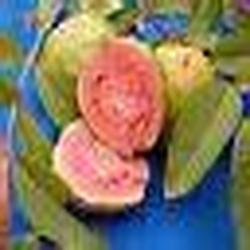
Label: Guava